Culture of the Philippines

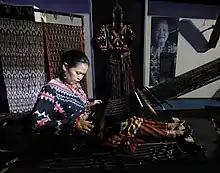
A Tboli woman weaving t'nalak from South Cotabato.

A formal field interpreting Psychology as rooted on the experience, ideas, and cultural orientation of the Filipinos, called Filipino psychology, was established in 1975.